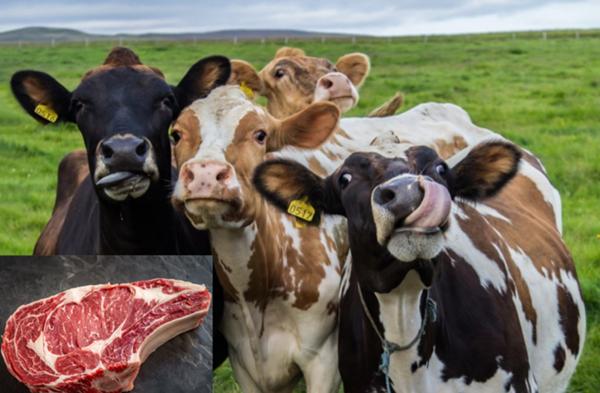
回答: 鼻の穴かゆ